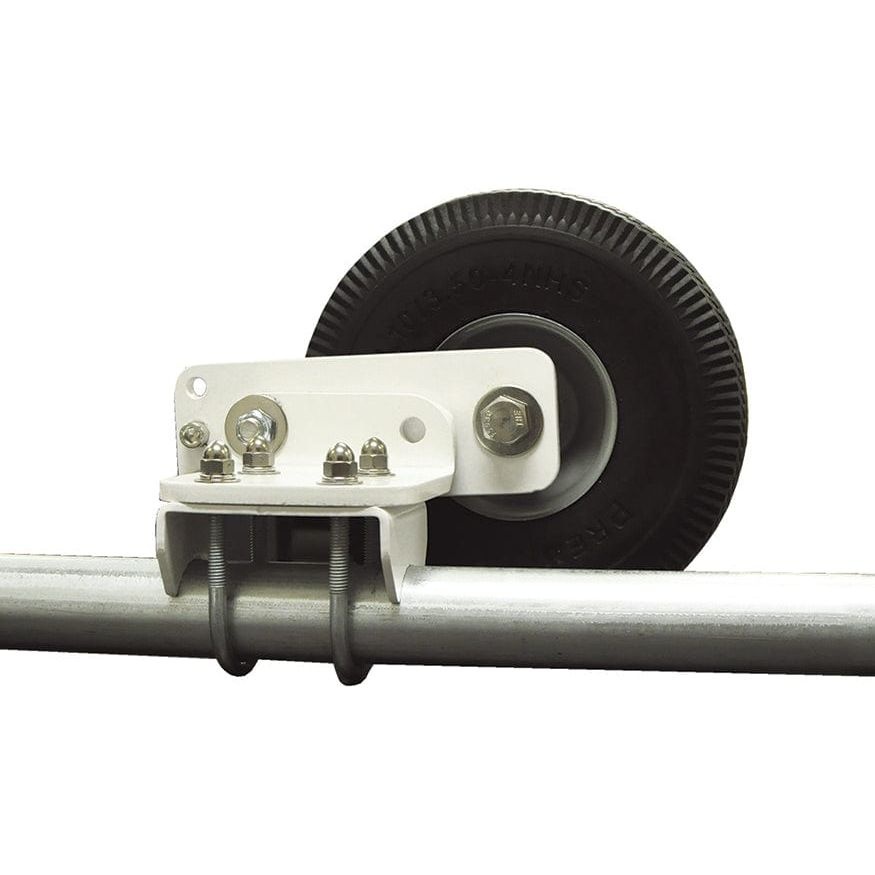
Jaypro Classic Club Soccer Goals Wheel Kit - CSGWK
Brand: Jaypro Sports
Category: Sporting Goods > Athletics > Soccer > Soccer Goal Accessories